Victoria Woodhull

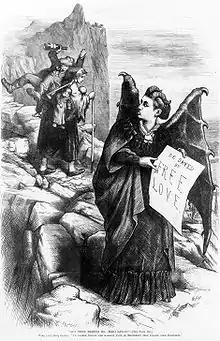
"Get thee behind me, (Mrs.) Satan!" 1872 caricature by Thomas Nast: Wife, carrying a heavy burden of children and drunk husband, admonishing (Mrs.) Satan (Victoria Woodhull), "I'd rather travel the hardest path of matrimony than follow your footsteps." Mrs. Satan's sign reads, "Be saved by free love."

Woodhull, with sister Tennessee (Tennie) Claflin, became the first female stockbrokers and in 1870 they opened a brokerage firm on Wall Street. Wall Street brokers were shocked. "Petticoats Among the Bovine and Ursine Animals," the "New York Sun" headlined. Woodhull, Claflin & Company opened in 1870, with the assistance of the wealthy Cornelius Vanderbilt, an admirer of Woodhull's skills as a medium; he is rumoured to have been Tennie's lover, and to have seriously considered marrying her. Woodhull made a fortune on the New York Stock Exchange by advising clients like Vanderbilt. On one occasion she told him to sell his shares short for 150 cents per stock, which he duly followed, and earned millions on the deal. Newspapers such as the "New York Herald" hailed Woodhull and Claflin as "the Queens of Finance" and "the Bewitching Brokers." Many contemporary men's journals ("e.g., The Days' Doings") published sexualized images of the pair running their firm (although they did not participate in the day-to-day business of the firm), linking the concept of publicly minded, un-chaperoned women with ideas of "sexual immorality" and prostitution.